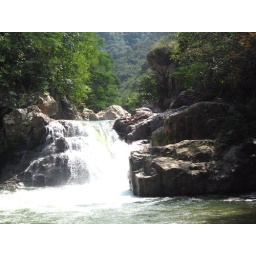
almost 2 hours of walking mostly uphill, over rocks and trees and under gigantic spiders...to arrive here.